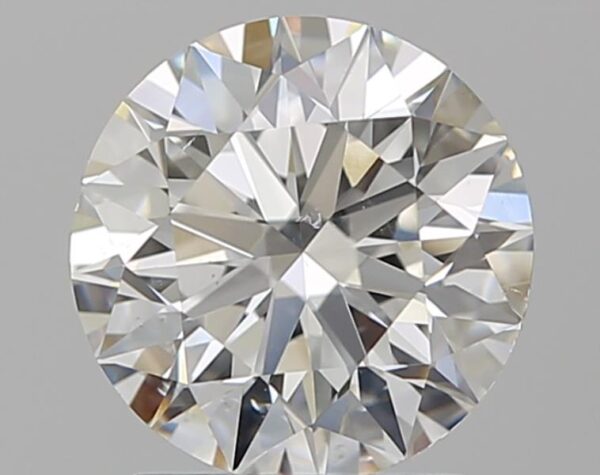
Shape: round
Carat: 1.5
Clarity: SI1
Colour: G
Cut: EX
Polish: EX
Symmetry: EX
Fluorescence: N
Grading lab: GIA
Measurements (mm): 7.24 x 7.29 x 4.57